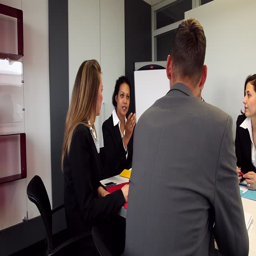
dolly shot of a group of international business people in a meeting inside the conference room